Question: Please indicate a possible affordance area of the person that can be used for lying on the bench
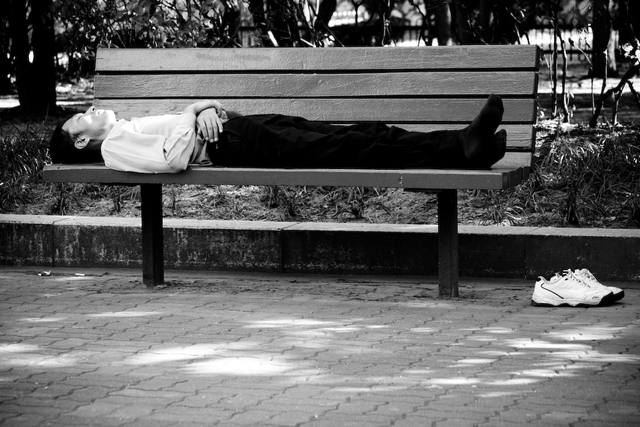
Answer: [33.5, 138, 530.5, 188]